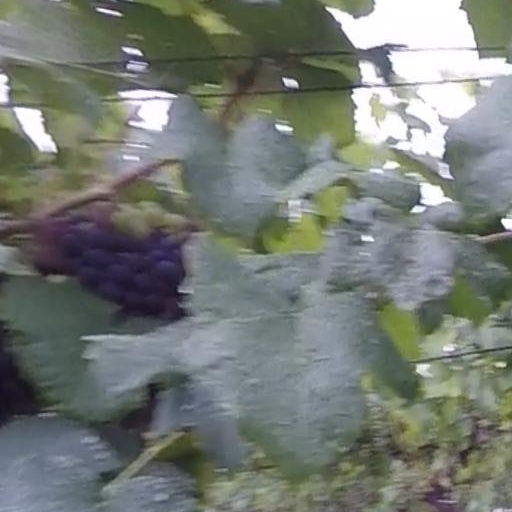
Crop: grape